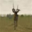
Label: deer